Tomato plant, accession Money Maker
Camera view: bottom (45 deg); turntable rotation: 30 degrees
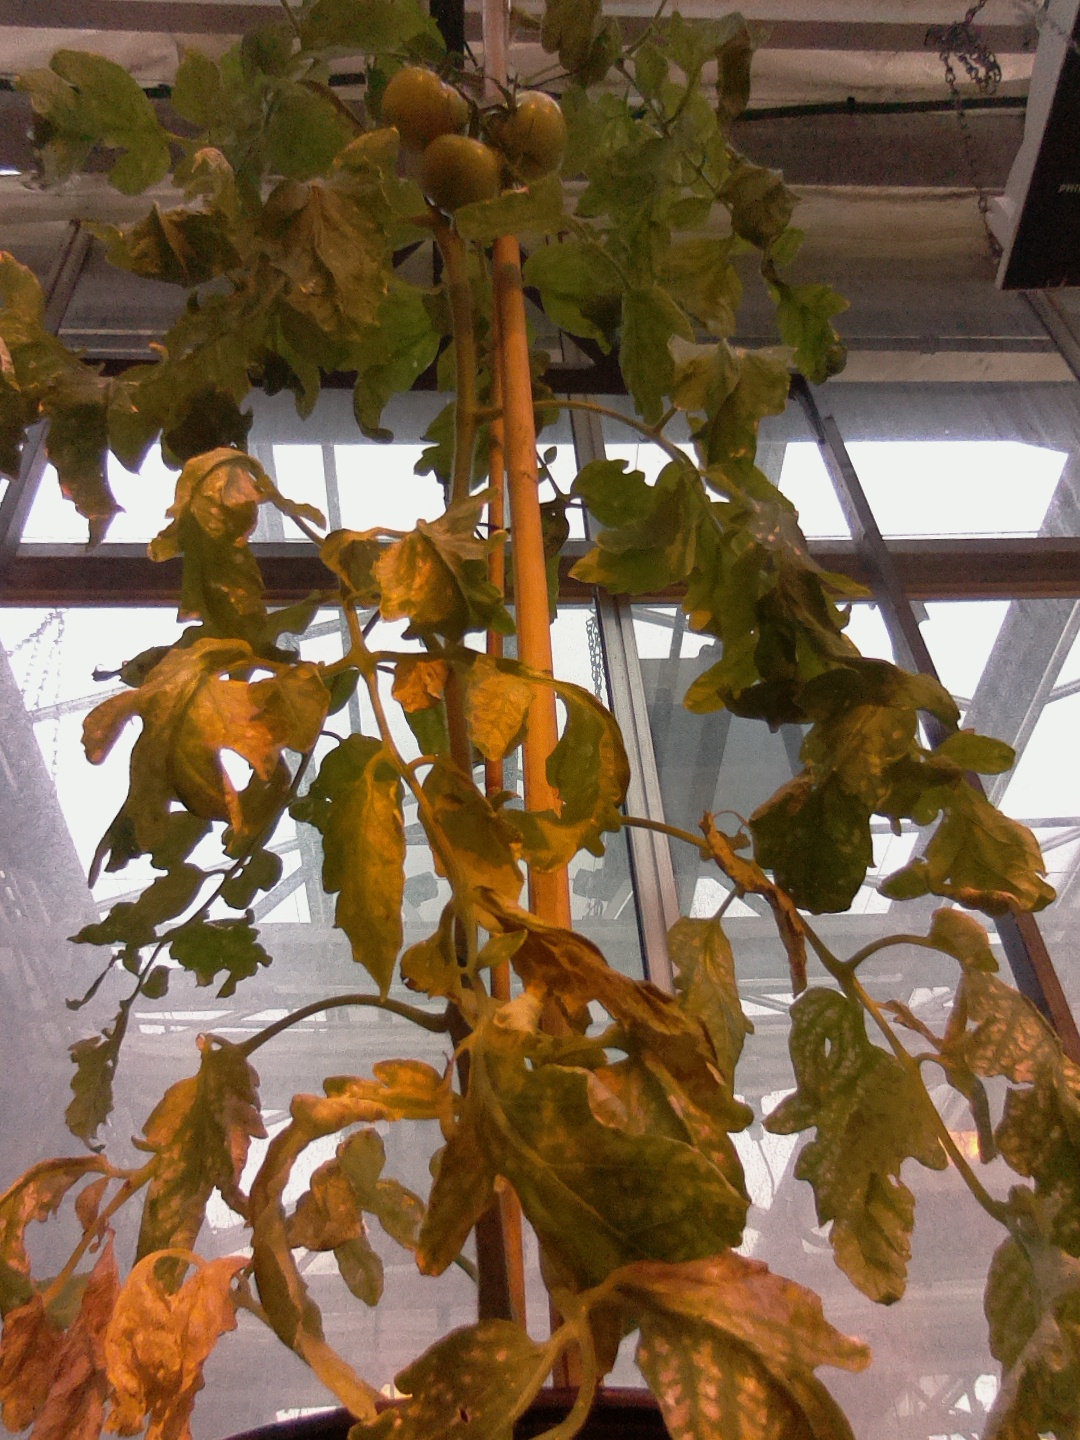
BBCH growth stage 76: 60%-70% of final fruit size